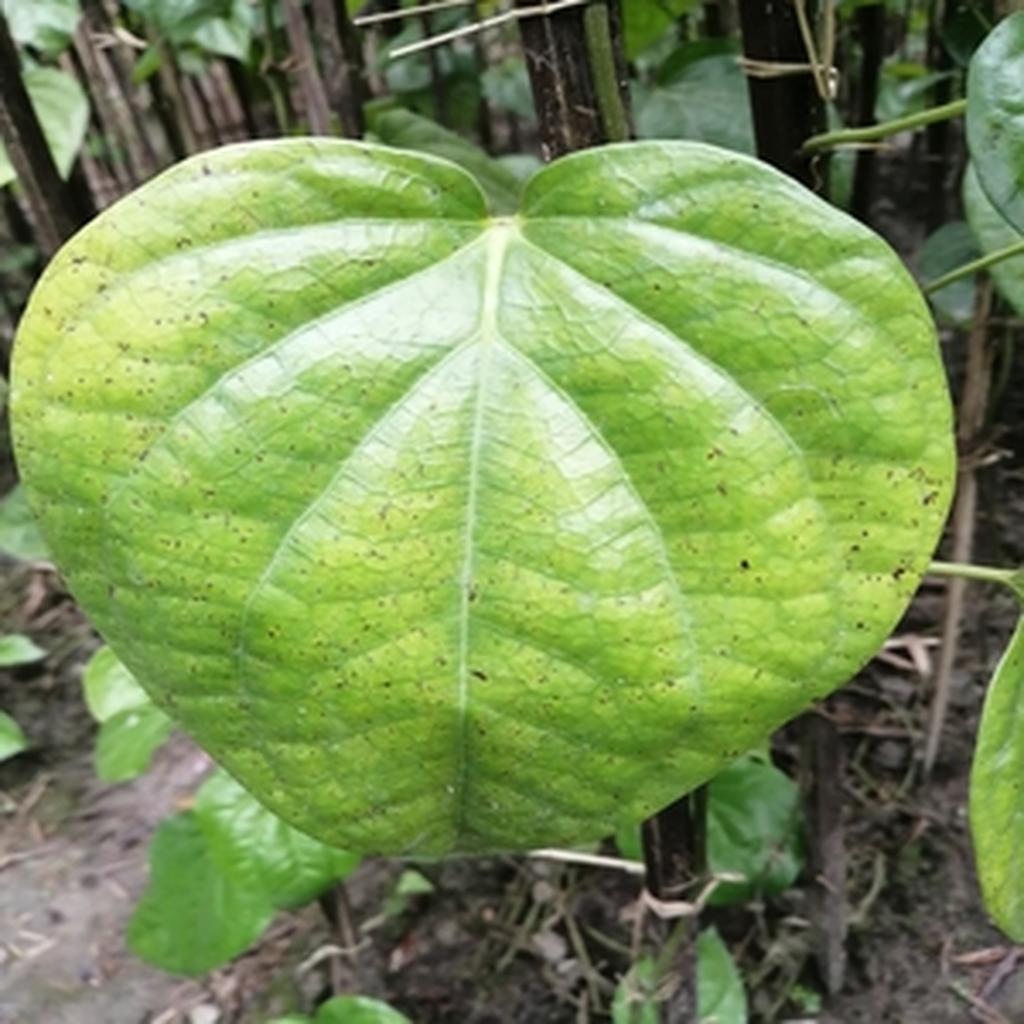
Label: Leaf_Spot